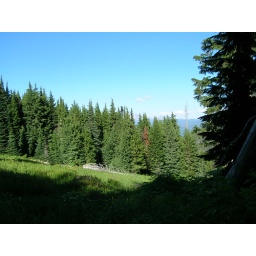
mountains over the trees and huge field of flowers